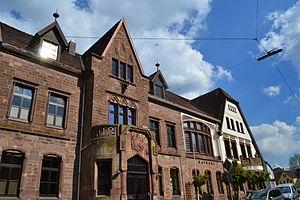
Illingen est une commune de Sarre en Allemagne, située dans l'arrondissement de Neunkirchen.